Resurrection of Jesus

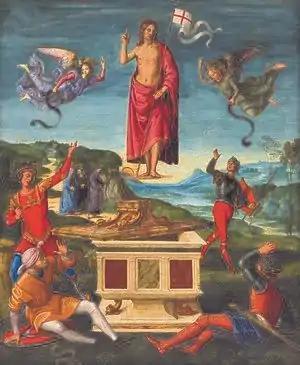
"Resurrection of Jesus Christ" (Kinnaird Resurrection) by Raphael, 1502

The resurrection of Jesus is the Christian belief that God raised Jesus from the dead on the third day after his crucifixion, starting—or restoring—his exalted life as Christ and Lord. According to the New Testament writing, Jesus was firstborn from the dead, ushering in the Kingdom of God. He appeared to his disciples, calling the apostles to the Great Commission of forgiving sin and baptizing repenters, and ascended to Heaven.